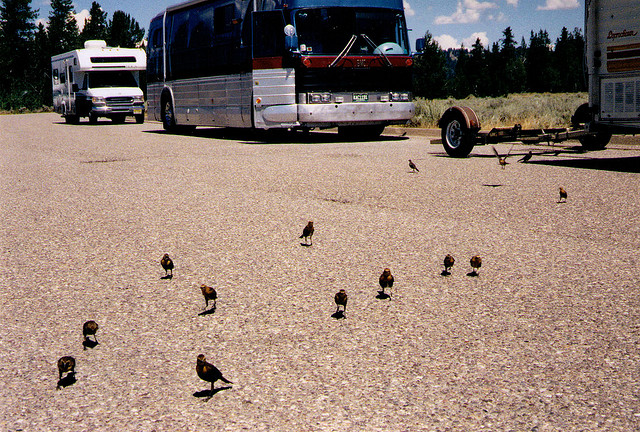
Birds on the road by a tour bus and camper

Small birds walk on the road near a parked bus